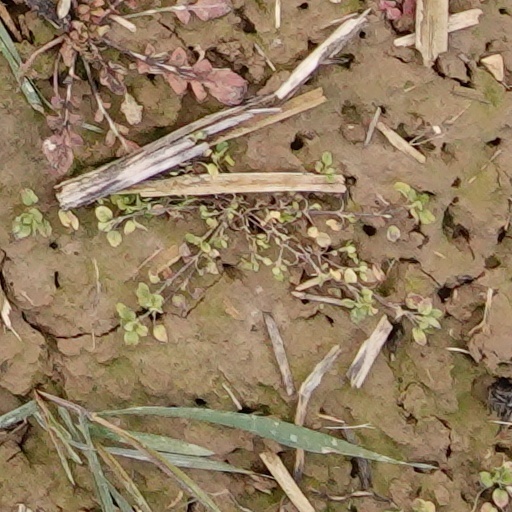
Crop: wheat